Tolland Public Library (Connecticut)

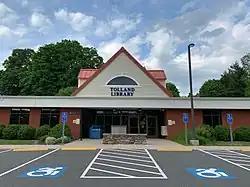

Tolland Public Library is a public library that serves the town of Tolland, Connecticut. The library was founded in 1899 under the auspices of the Tolland Public Library Association. It serves a population of 14,838 (as of 2017) by "providing library materials and services to support the leisure time, general information, and educational needs of its citizens."